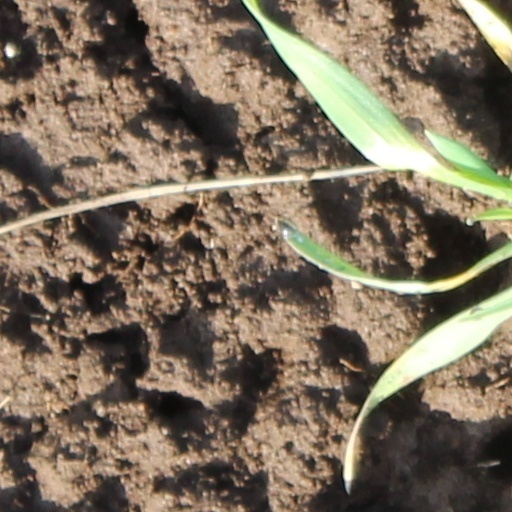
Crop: wheat